Winterreise

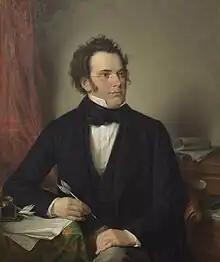
Schubert in 1825, by Wilhelm August Rieder, 1875 oil painting after a watercolor

Winterreise ("Winter Journey") is a song cycle for voice and piano by Franz Schubert (D. 911, published as Op. 89 in 1828), a setting of 24 poems by German poet Wilhelm Müller. It is the second of Schubert's two song cycles on Müller's poems, the earlier being "Die schöne Müllerin" (D. 795, Op. 25, 1823).